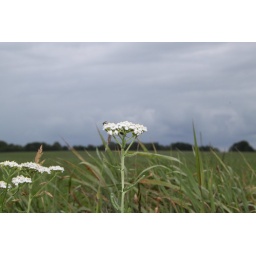
White flower against dark blue sky